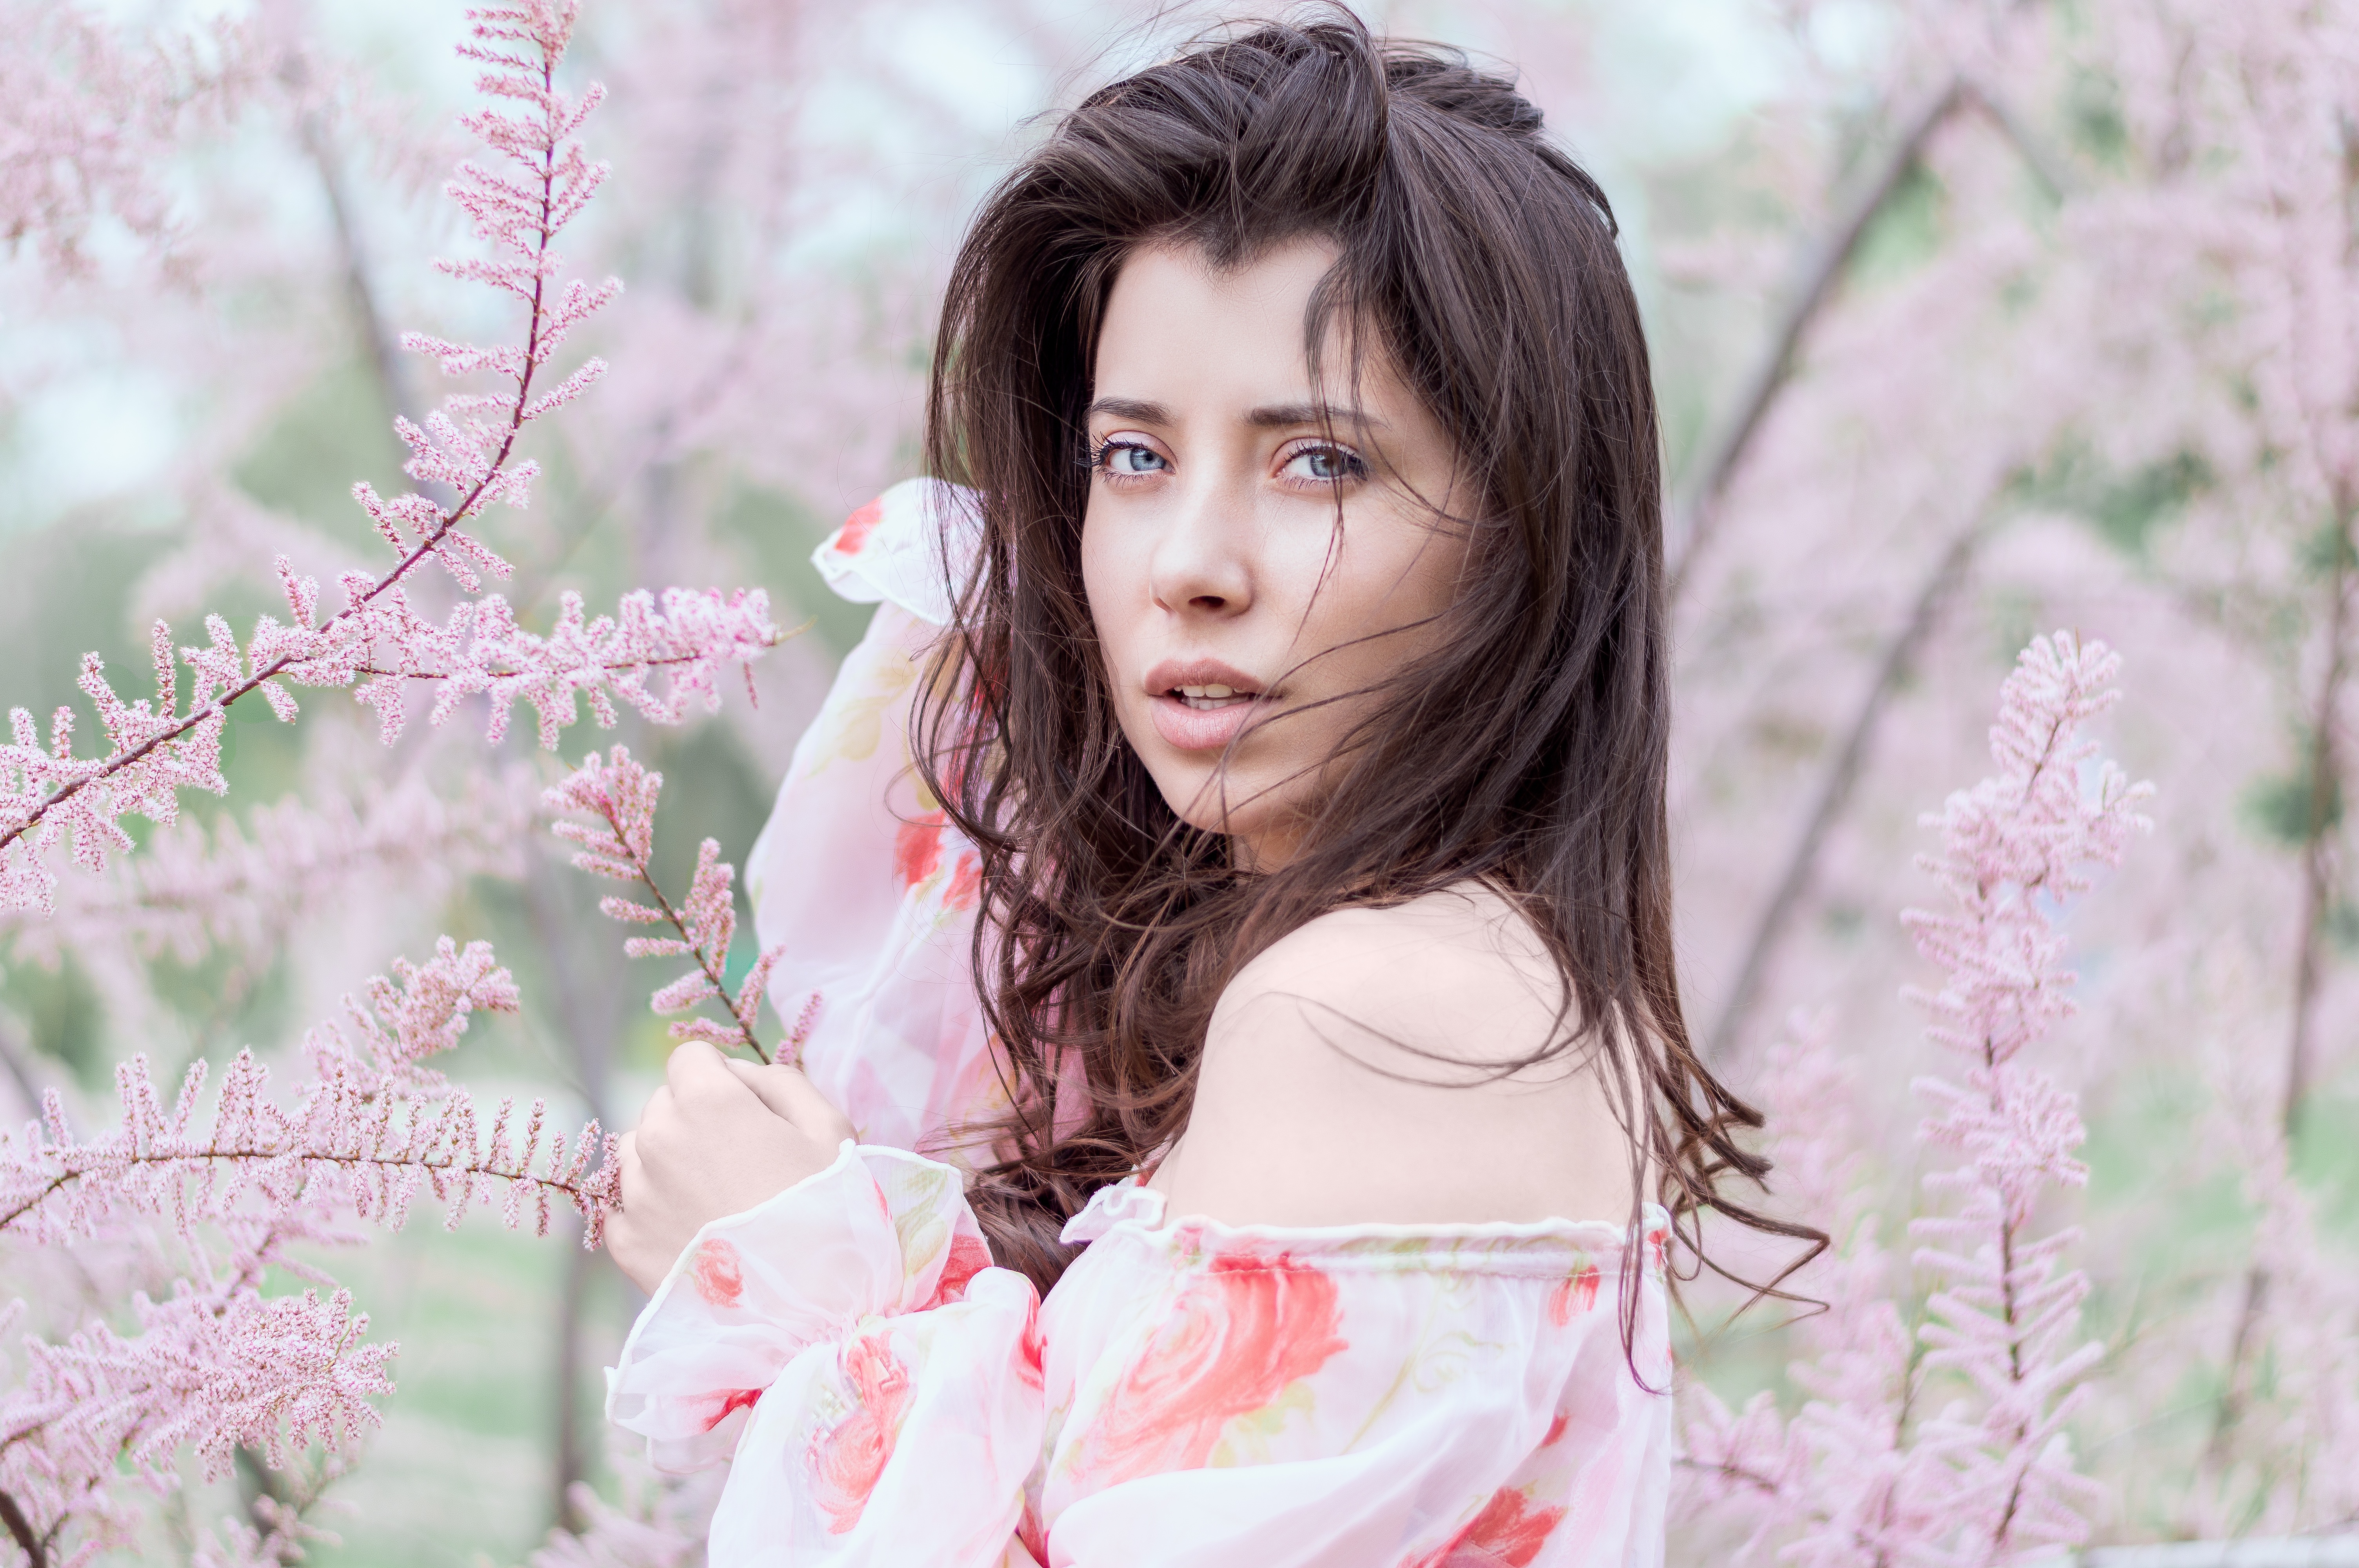
blossom, girl, woman, photography, flower, portrait, model, spring, lady, pink, season, dress, photograph, skin, beauty, photo shoot, portrait photography